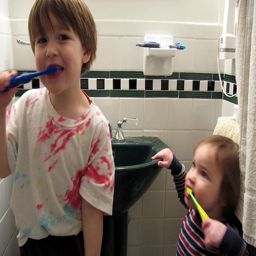
two children brushing their teeth in a bath room
A couple of children brushing their teeth with toothbrushes.
Two kids brushing their teeth in the bathroom.
Two children brushing their teeth I'm the bathroom.
Two children stand in a kitchen brushing their teeth.